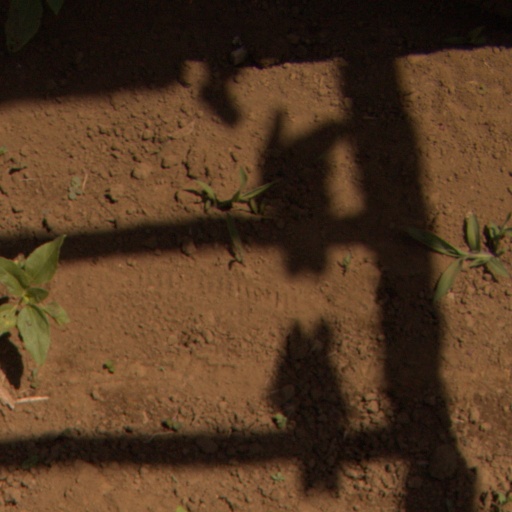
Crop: Jerusalem artichoke